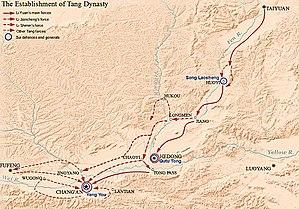
La bataille de Huoyi, a lieu en Chine le 8 septembre 617 et oppose les troupes de Li Yuan, le duc de Tang venant d'entrer en rébellion contre l'empereur, à celles de la dynastie Sui régnante. Li Yuan marche vers le sud le long des rives de la rivière Fen à la tête d'une armée d'environ 25 000 hommes vers la capitale impériale, Daxingcheng. Son avancée est stoppée pendant deux semaines à cause de fortes précipitations, laissant le temps aux Sui de réagir. L'armée du duc de Tang rencontre une force composée de 20 000 soldats d'élite à Huoyi, où ils sont retranchés.
La transition des Sui aux Tang, fait référence à la période de transition et de guerre civile qui a lieu en Chine entre la fin de la dynastie Sui et le début de la dynastie Tang. Les territoires de l'ancienne dynastie sont alors divisés en une poignée d'États éphémères, dirigés par des hauts fonctionnaires, des généraux et les chefs des différentes révoltes paysannes qui éclatent dans tout le pays. Cet éclatement est suivi par un processus d'élimination et d'annexion de ces différents royaumes, au profit de la nouvelle dynastie Tang, fondée par Li Yuan, un ancien général Sui. Cette transition commence vers 613, quand l'empereur Sui Yangdi lance la première de ses trois campagnes ratées contre le royaume coréen de Koguryo. Cette série d'échecs militaires coûteux provoque un grand nombre de désertions dans l'armée et le début d'une série de révoltes paysannes contre les Sui. La transition s’achève en 628, quand Li Shimin, le fils de l'empereur Tang Gaozu, annexe Liang, un État fondé par Liang Shidu, le chef d'une importante révolte paysanne, achevant ainsi d'unifier la majeure partie de la Chine au profit des Tang.